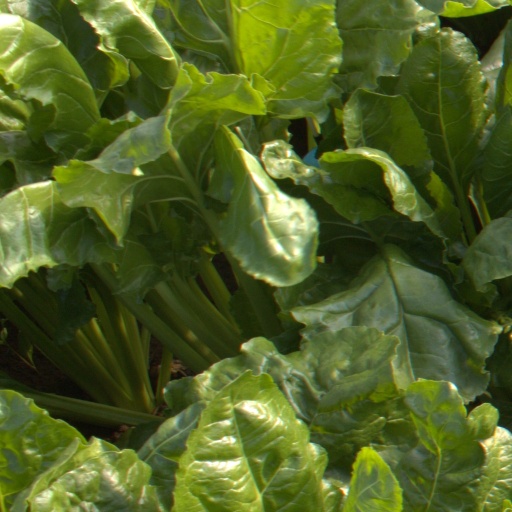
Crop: sugar beet